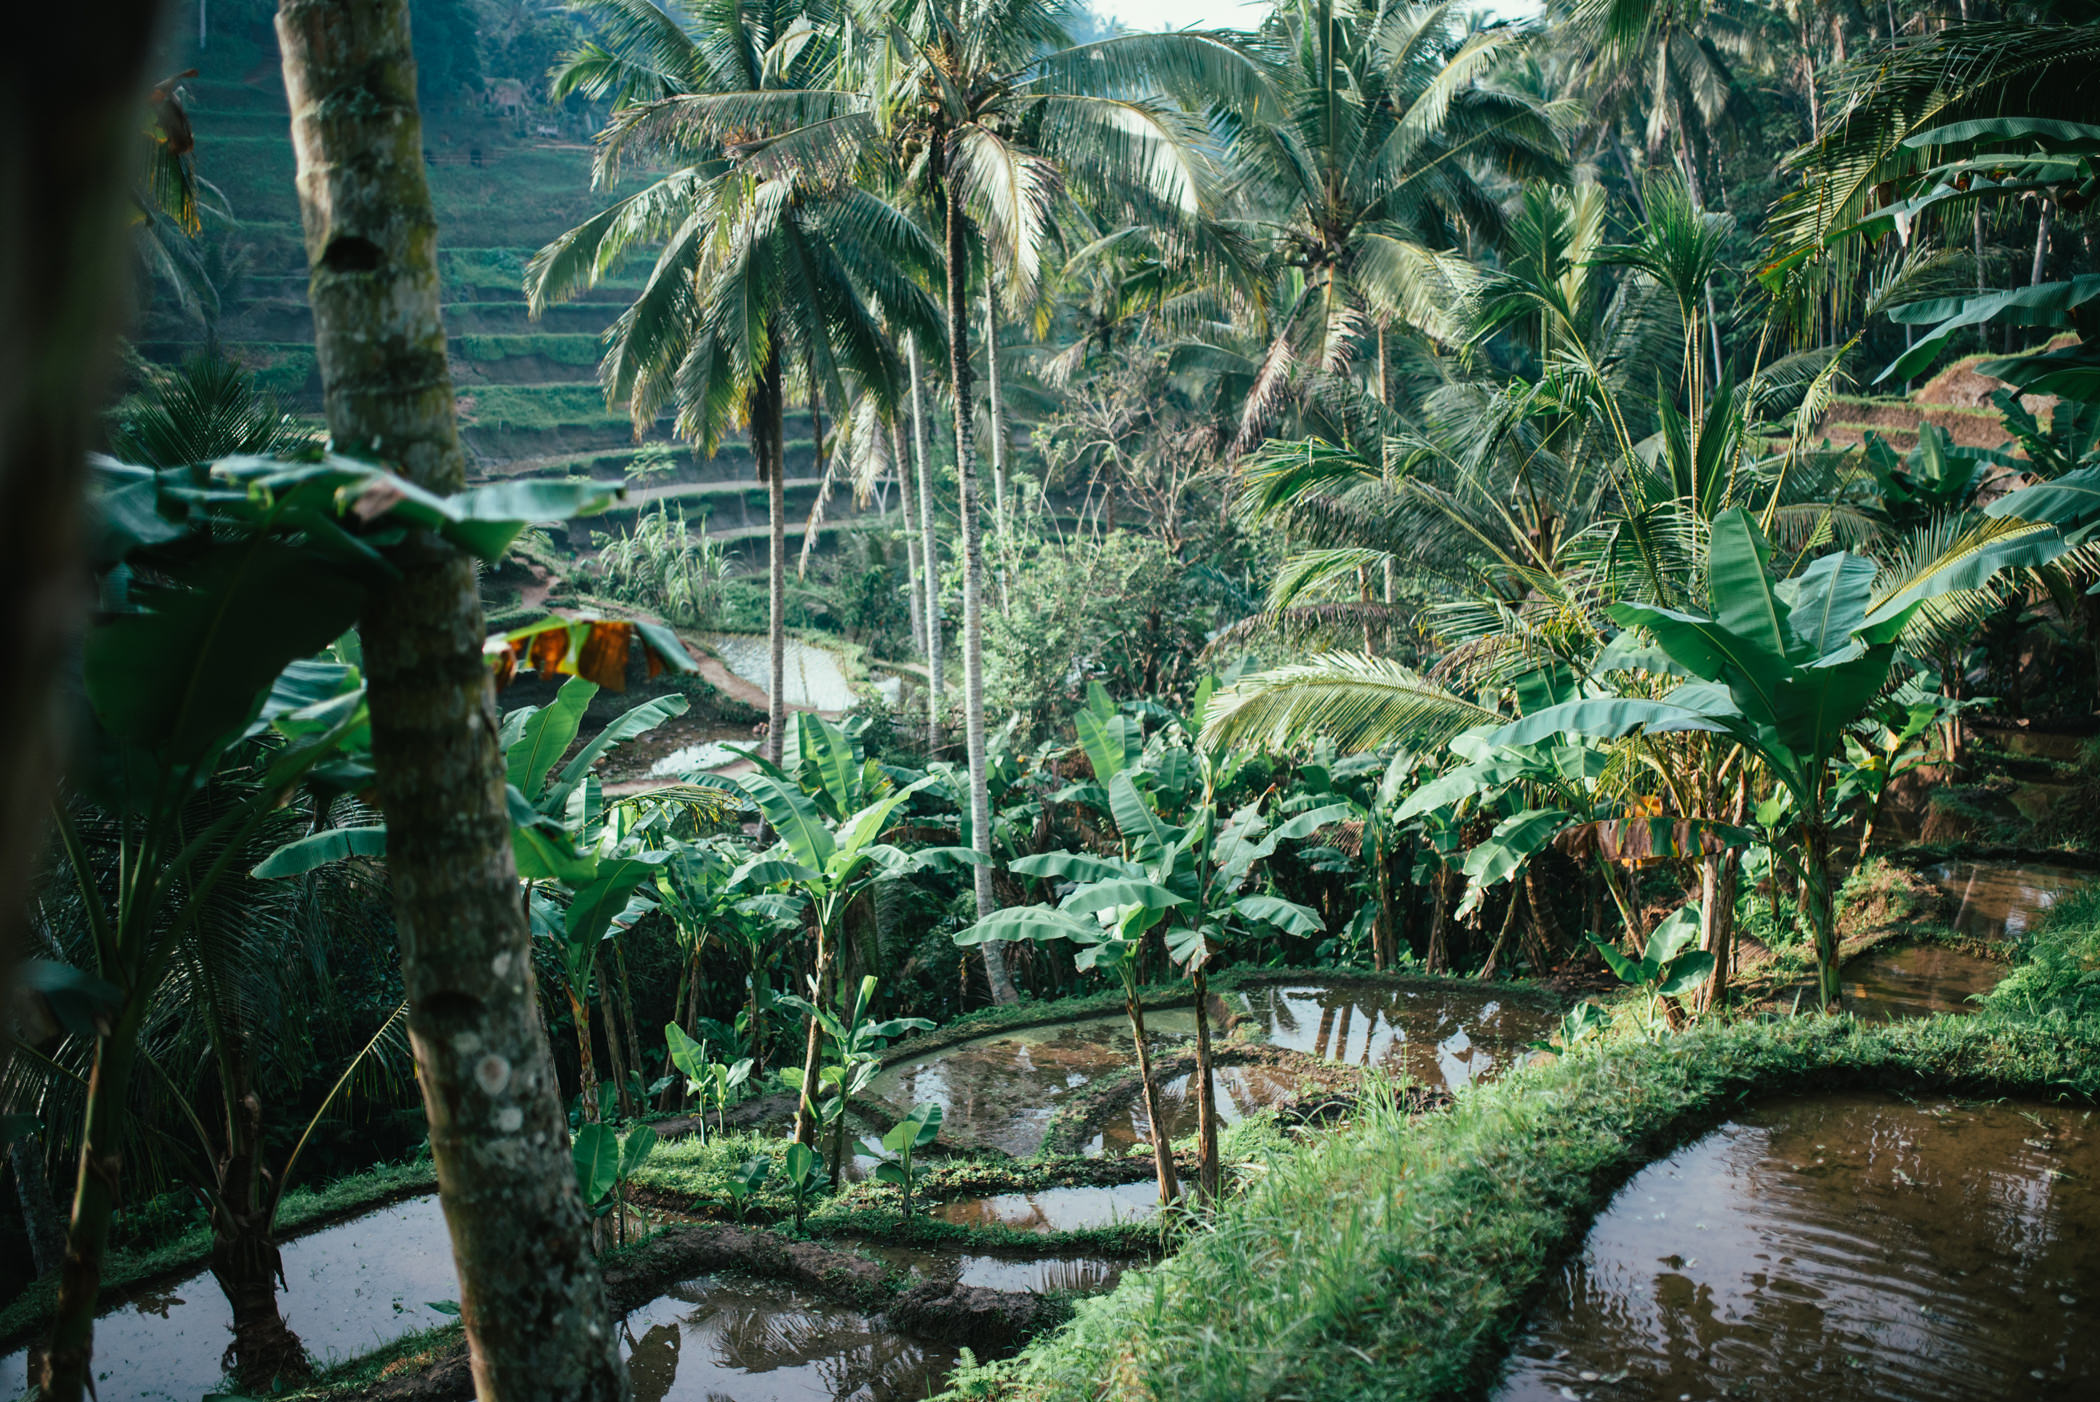
vegetation, jungle, natural environment, rainforest, forest, terrestrial plant, nature reserve, botany, biome, tree, plant, tropical and subtropical coniferous forests, landscape, tropics, adaptation, old growth forest